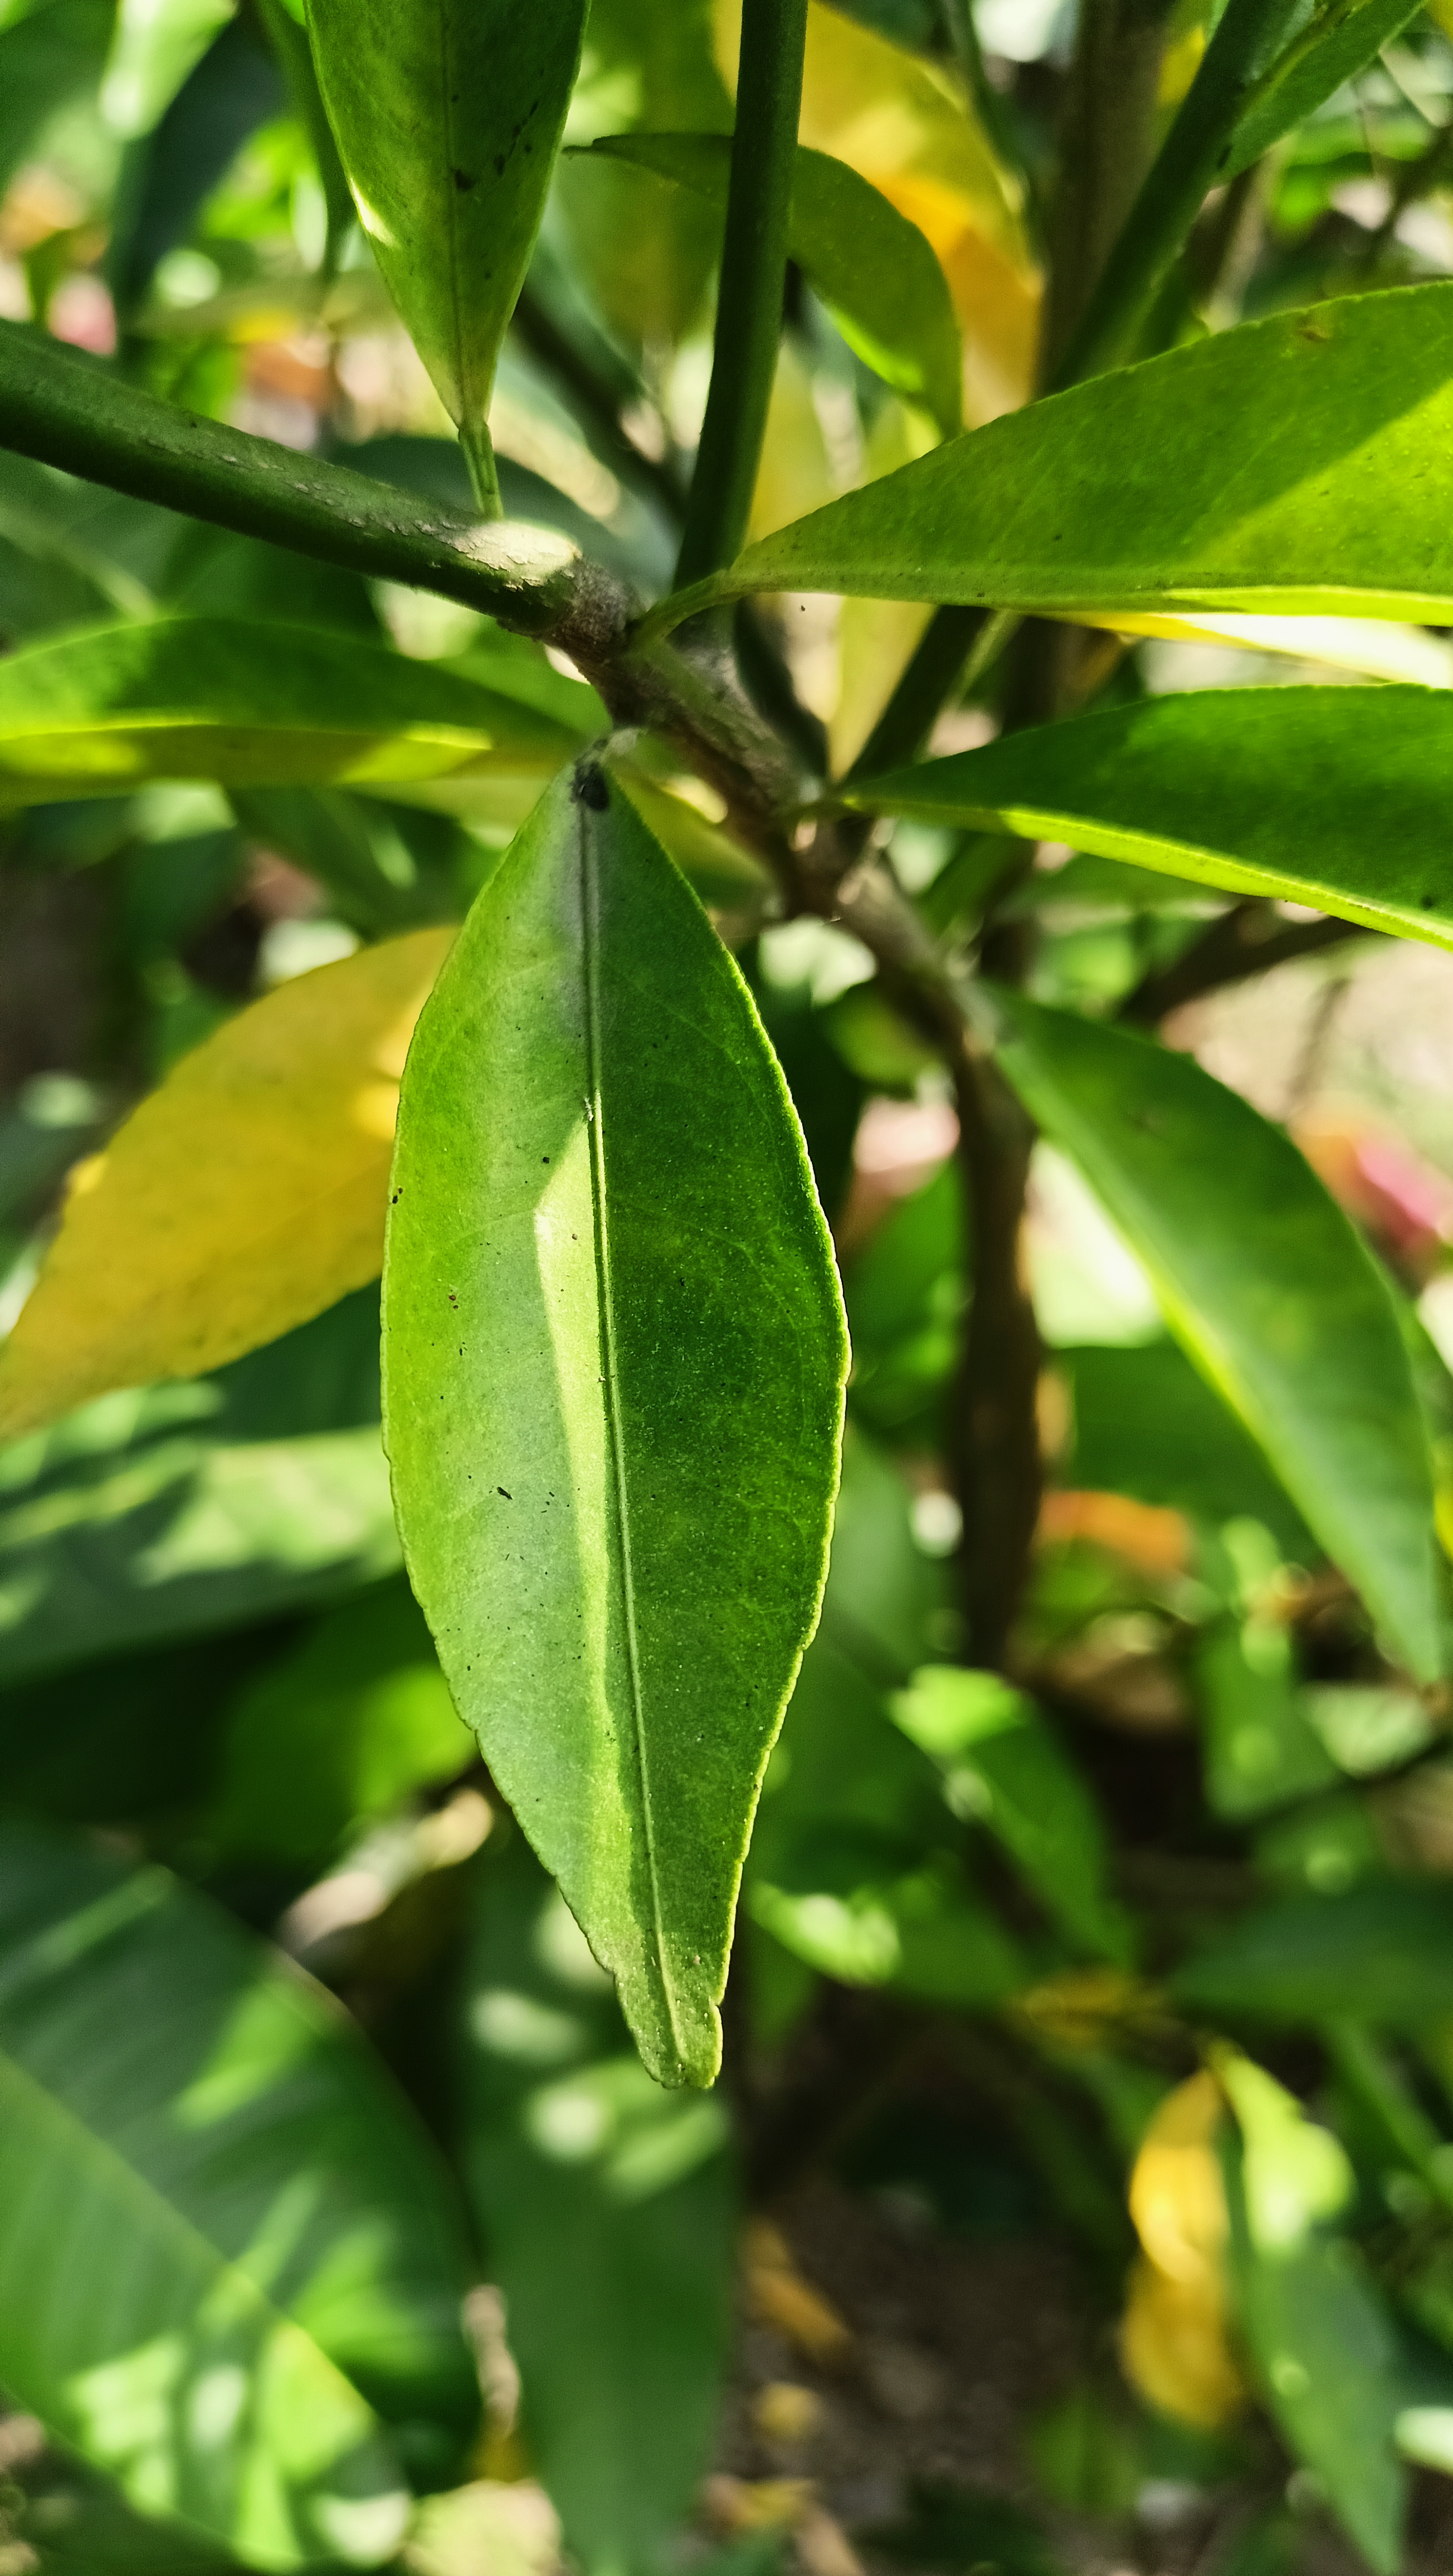
Mandarin leaf variety: Mandaring